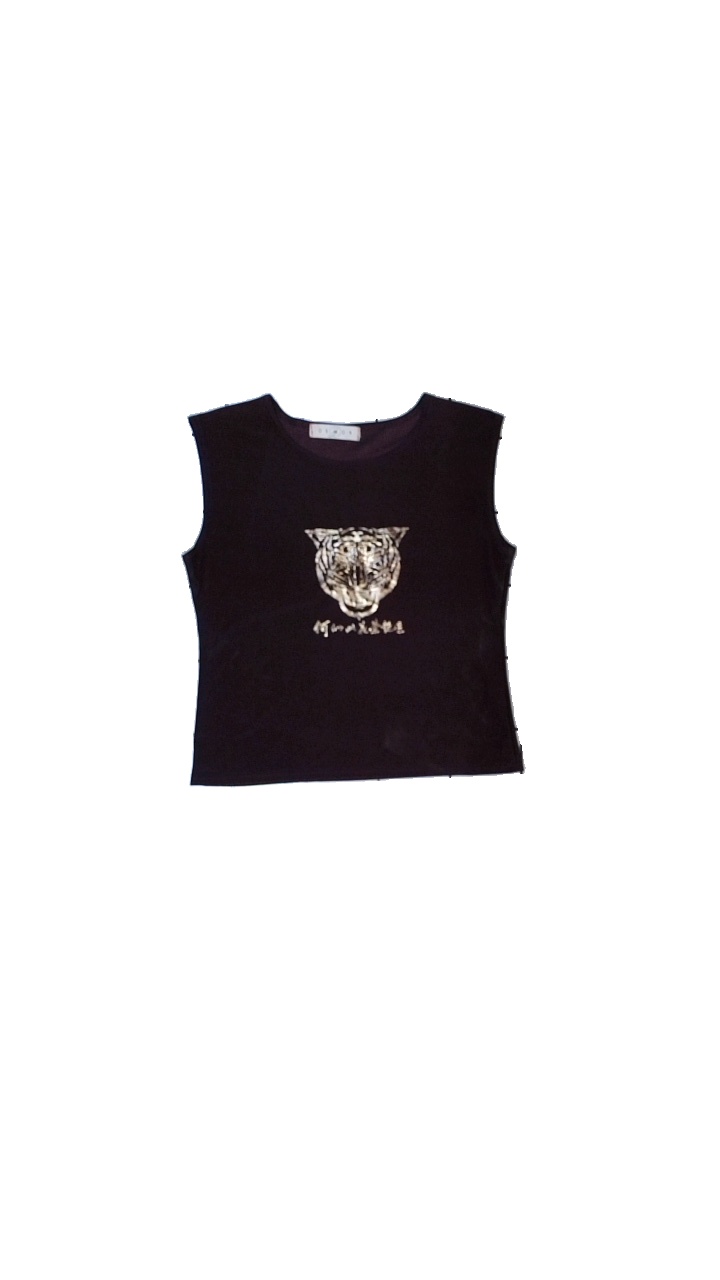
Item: Tank Top (Children)
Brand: Demor
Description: lila linne med tiger på
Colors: Purple, Brown
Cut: Regular
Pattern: Animal print
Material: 100% polyester
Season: All
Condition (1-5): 5
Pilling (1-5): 5
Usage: Reuse
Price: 50-100